Xenia Belmas

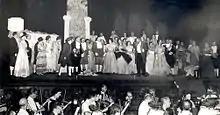
Photo taken during the production of The Tales of Hoffmann in Durban in 1964, consisting of many students of Xenia Belmas

Upon returning from Australia, Belmas continued her career which took her on tours of France, Germany, Poland, Monte Carlo (1931), the Baltic States (1932) and Scandinavia. In 1934 she came to South Africa on a tour of twenty concerts in South African cities. The couple arrived in Cape Town on 25 July 1934. While in South Africa, her second husband deserted her for another woman, after he had gambled away all of Belmas's savings. Belmas decided to remain in South Africa living in relative obscurity in a house at 474 Bartle Road in Umbilo, Durban where she taught singing. Students included Perla Siedle ("The Lady in White"), Clare Ellis Brown, Harold Lake, Denise McWilliam, Josslyn Kahn, Dorothy Avrich, Rose Barnett, Venetia Dawber, Magrit Habermann, and George van Wyngaard. Belmas wanted to see grand opera performed in South Africa, and in 1964 Dr Heinrich Haape produced both Madam Butterfly and The Tales of Hoffmann in Durban with many of her students singing in these operas.